History of Iraq

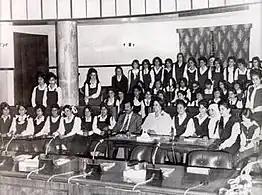
Saddam Hussein promoting women's education in the 1970s

Iraq now became a province on the southwestern fringes of the Ilkhanate and Baghdad would never regain its former importance.